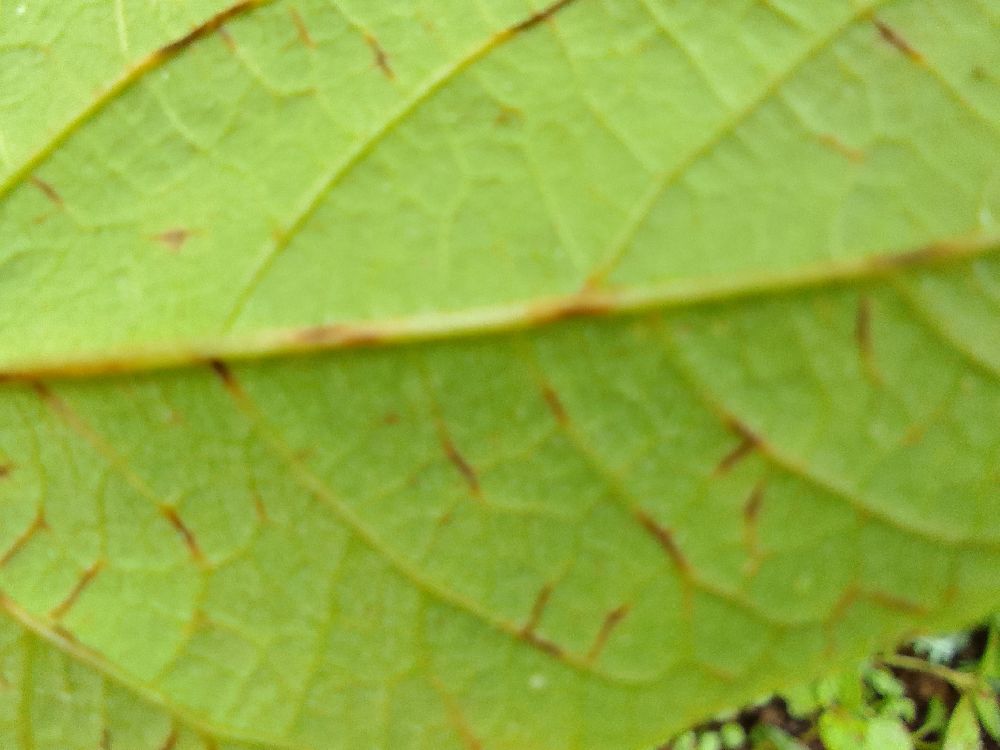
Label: anthracnose